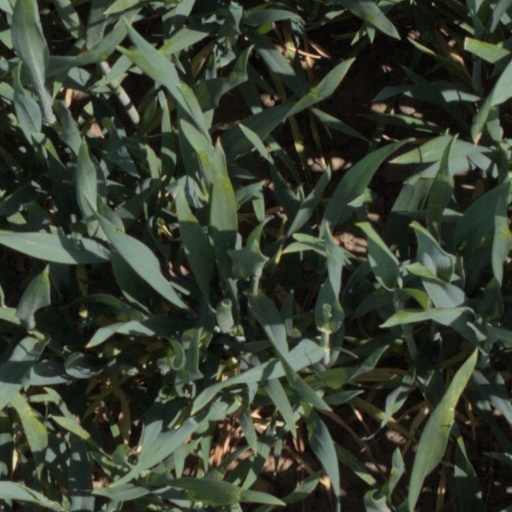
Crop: wheat